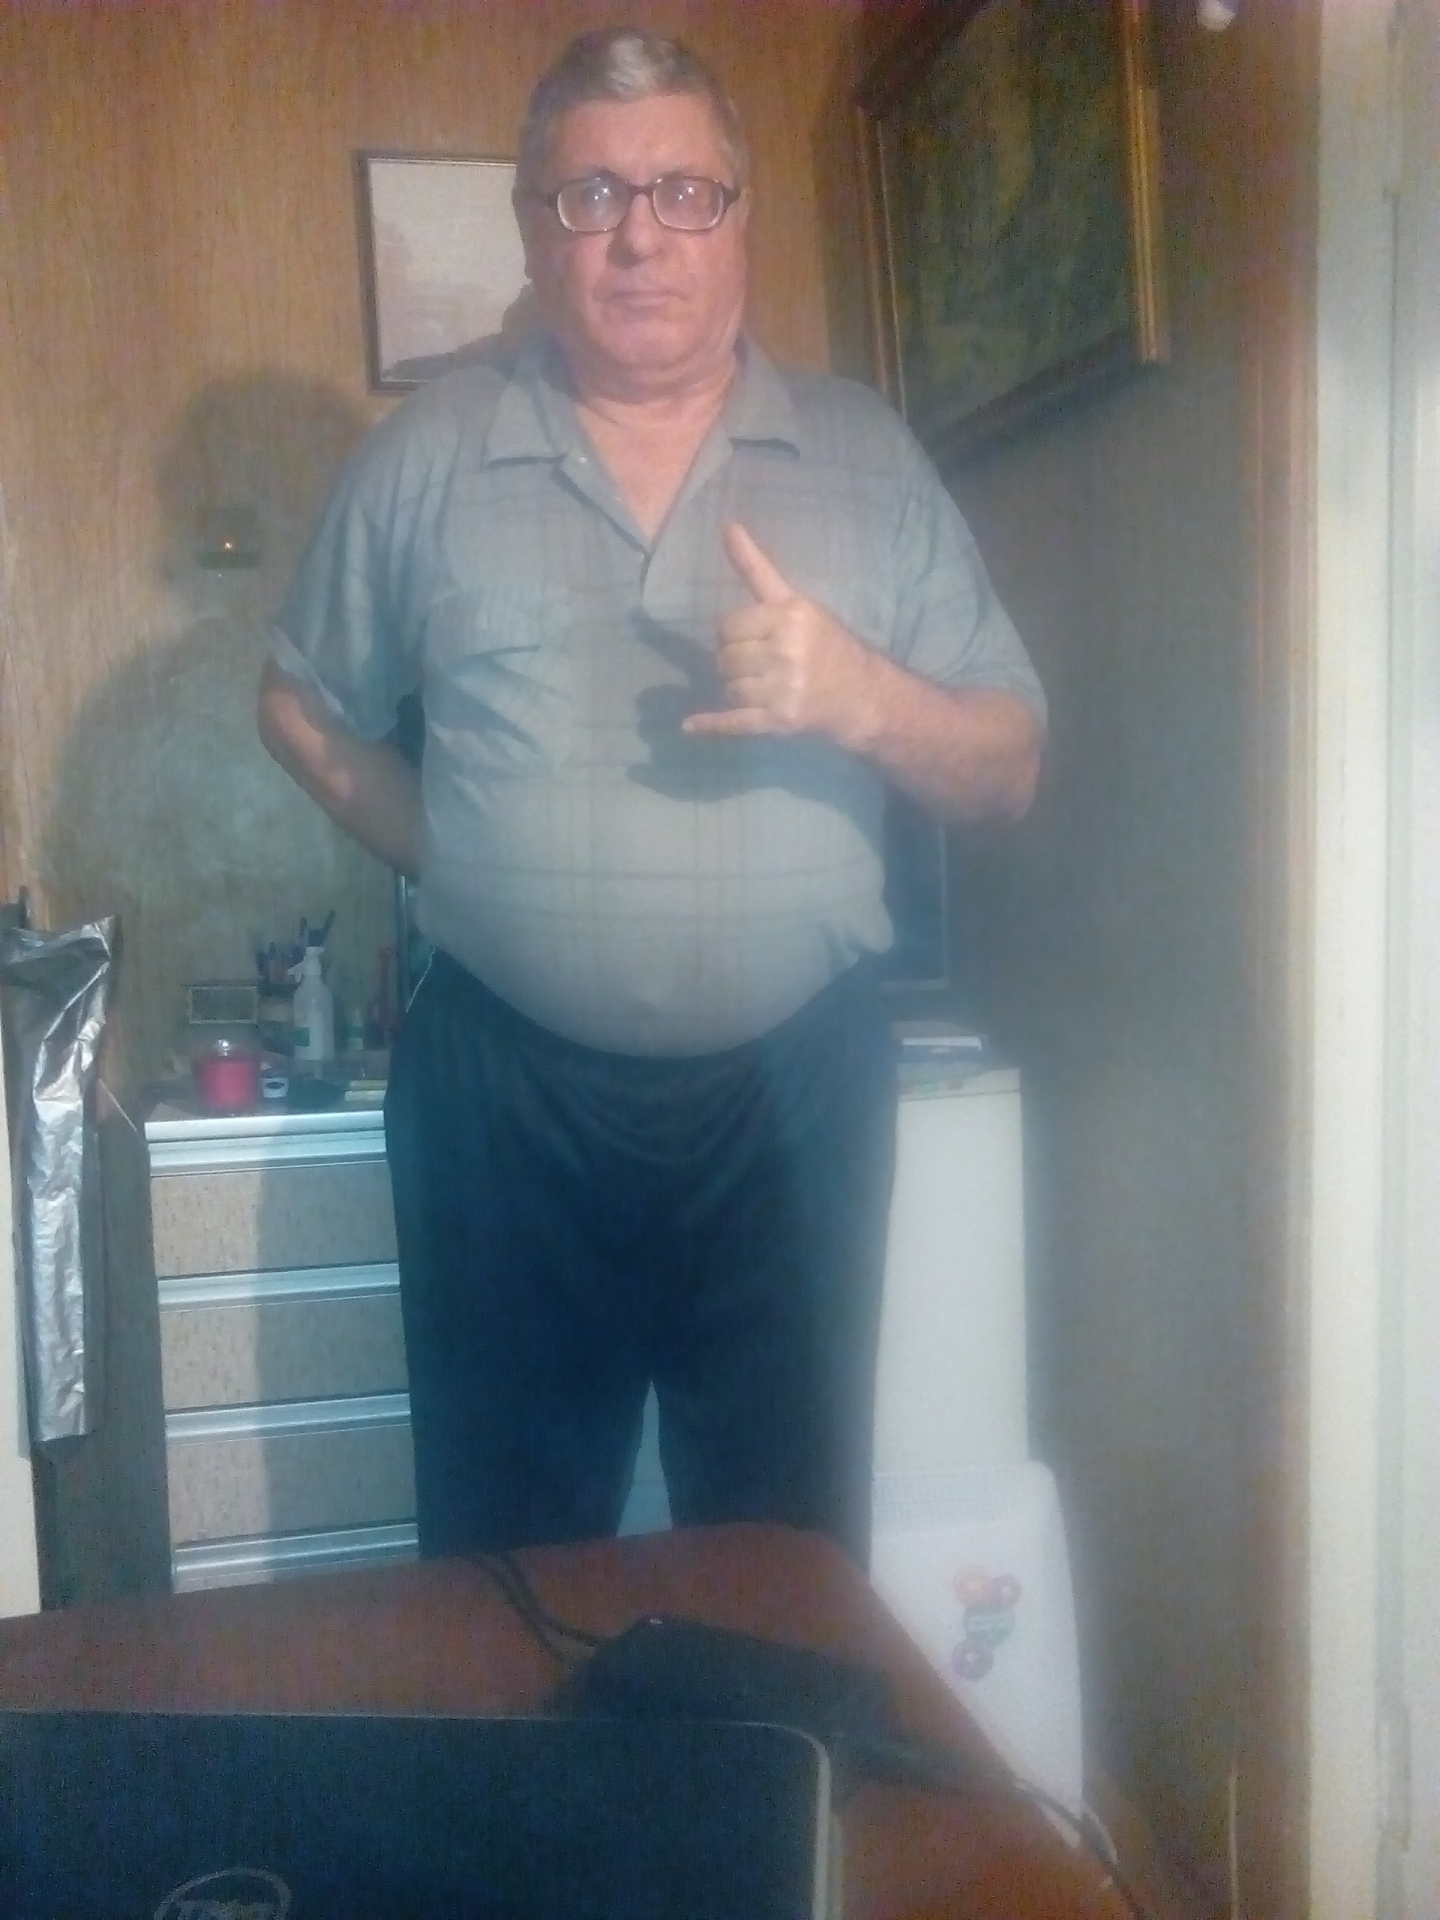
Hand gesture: call